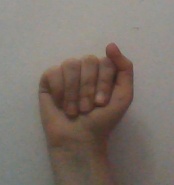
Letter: saad